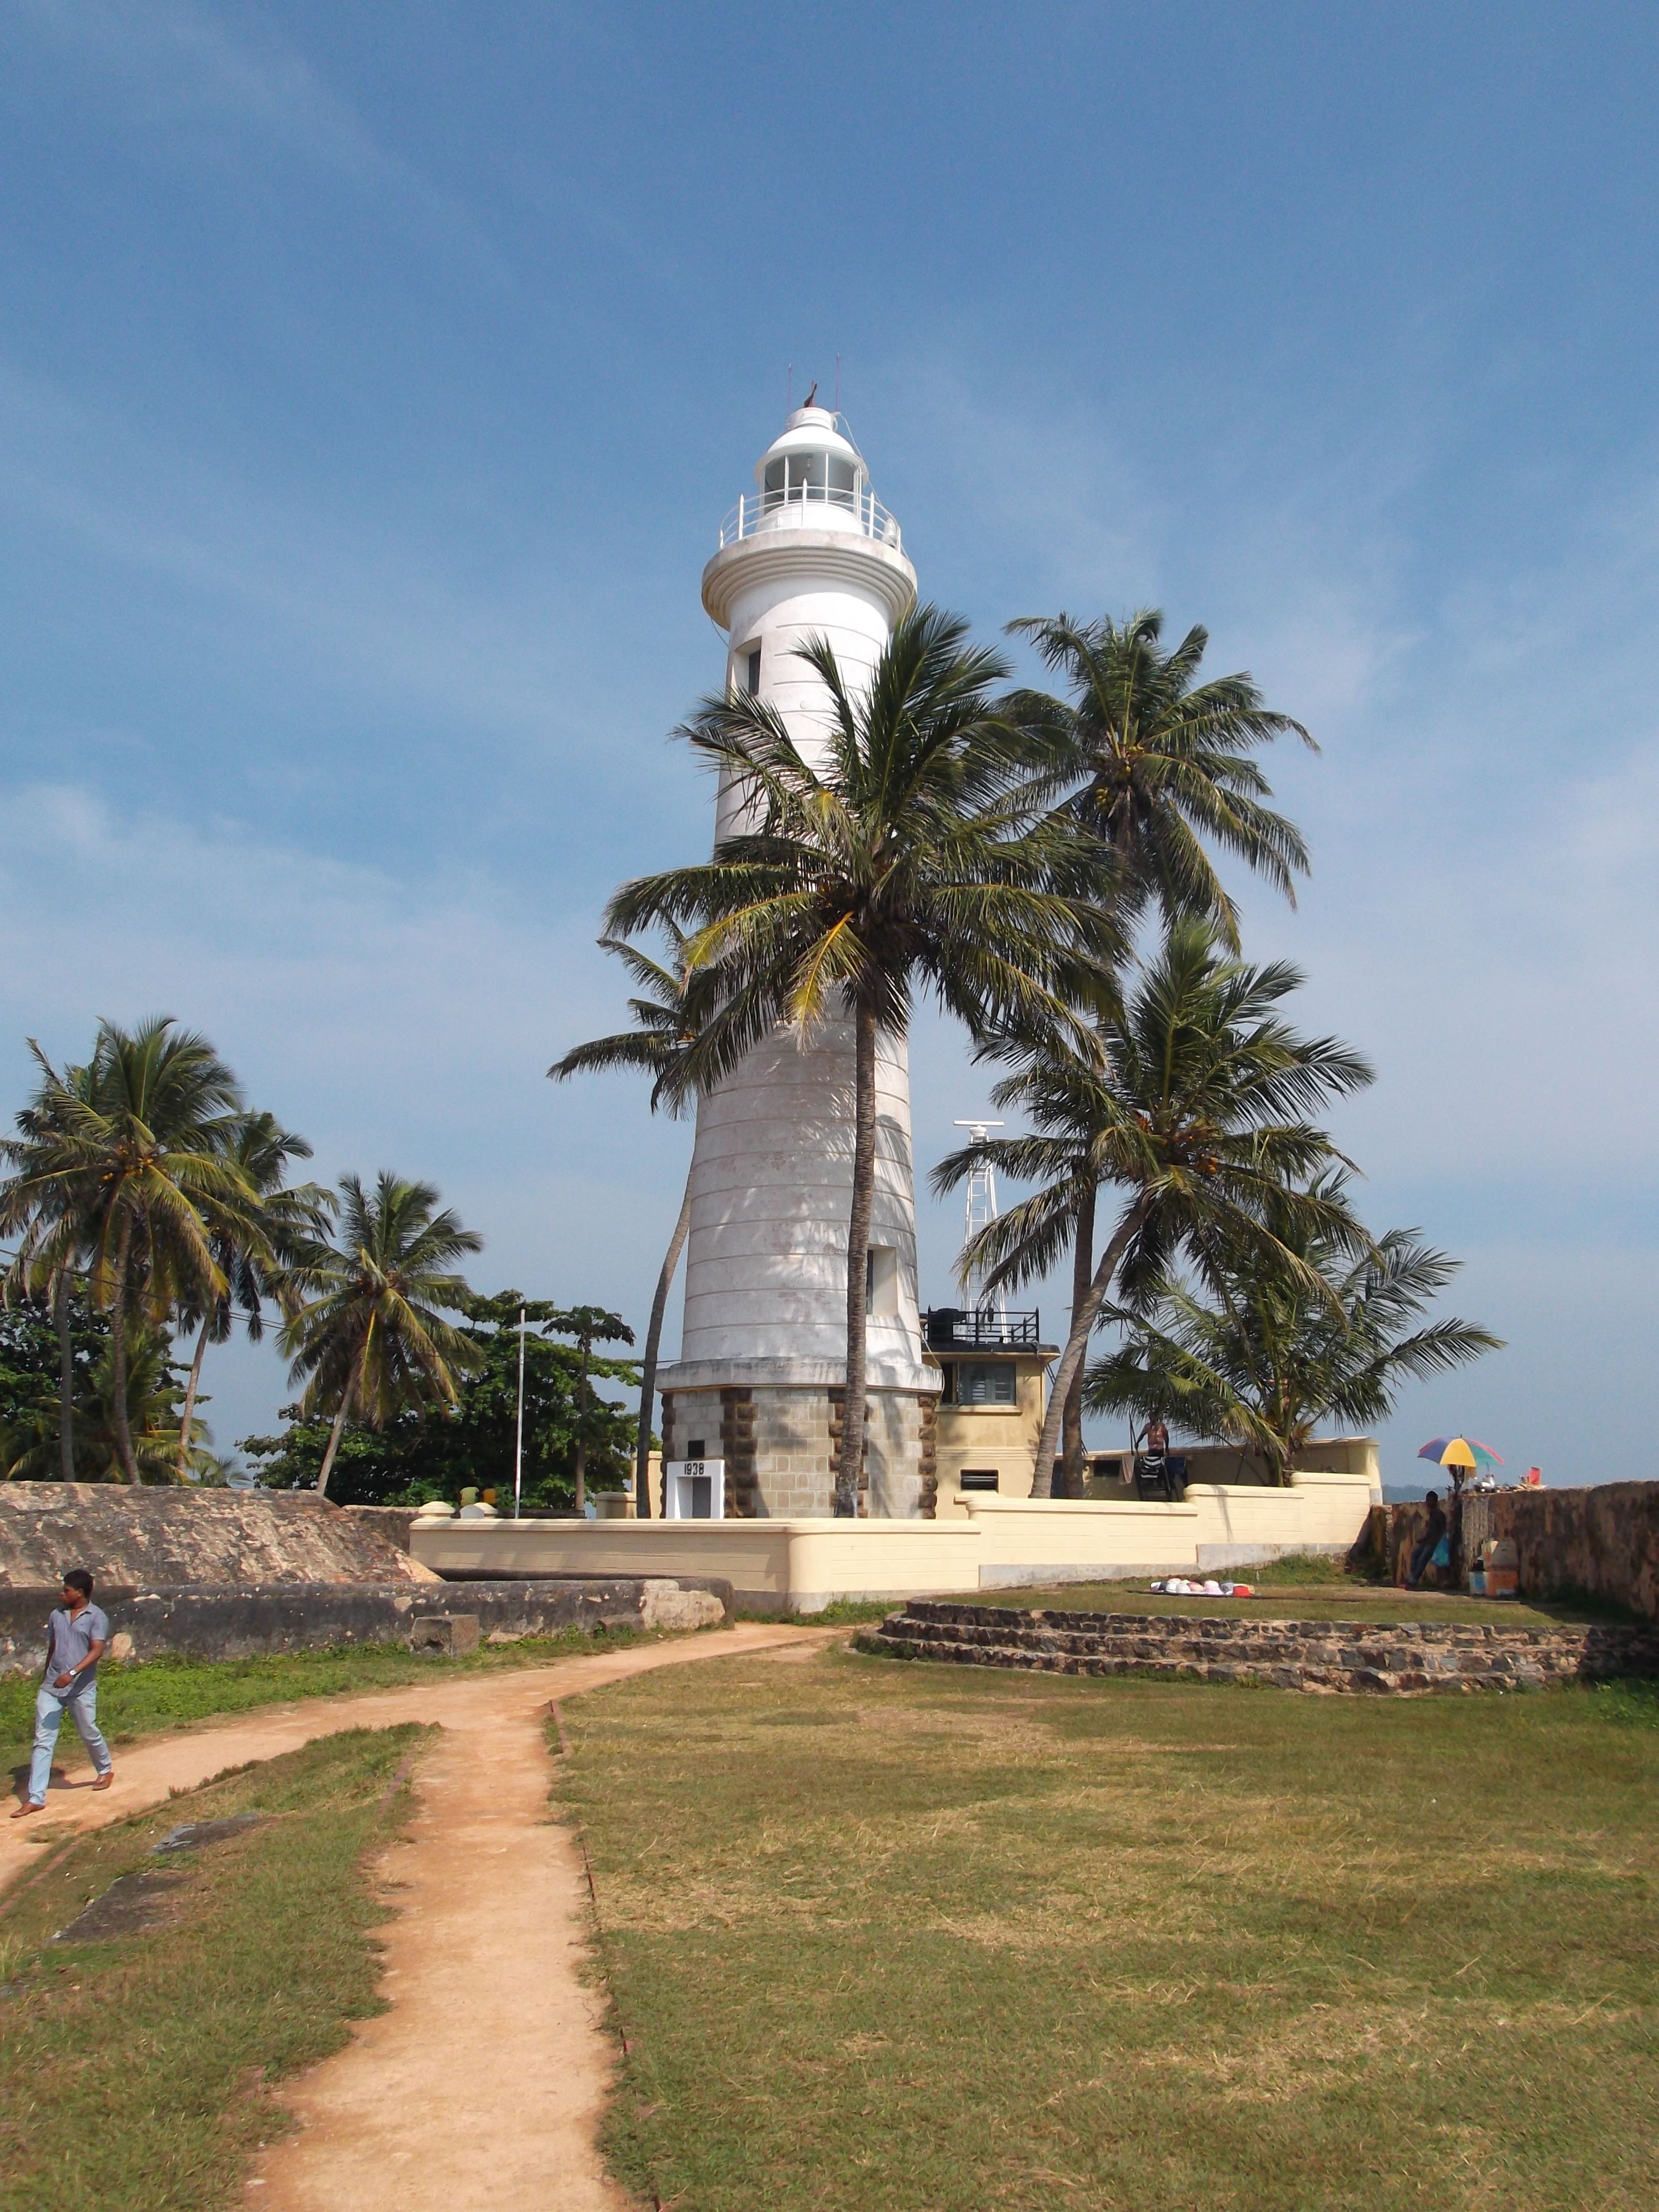
beach, sea, coast, tree, lighthouse, walkway, monument, vacation, tower, landmark, sri lanka, arecales, gallee